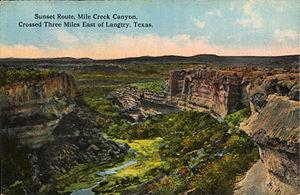
Le comté de Val Verde, en anglais : Val Verde County, est un comté situé au sud-ouest de l'État du Texas aux États-Unis, sur la rive du Rio Grande. Le comté est fondé le 24 mars 1885. Val Verde, signifie en français : Vallée Verte. Ce nom fait référence à une bataille de la guerre de Sécession. Le siège de comté est la ville de Del Rio. Selon le recensement des États-Unis de 2010, sa population est de 48 879 habitants, estimée, en 2017, à 49 205 habitants. Le comté a une superficie de 8 372 km², dont 8 144 km² en surfaces terrestres.